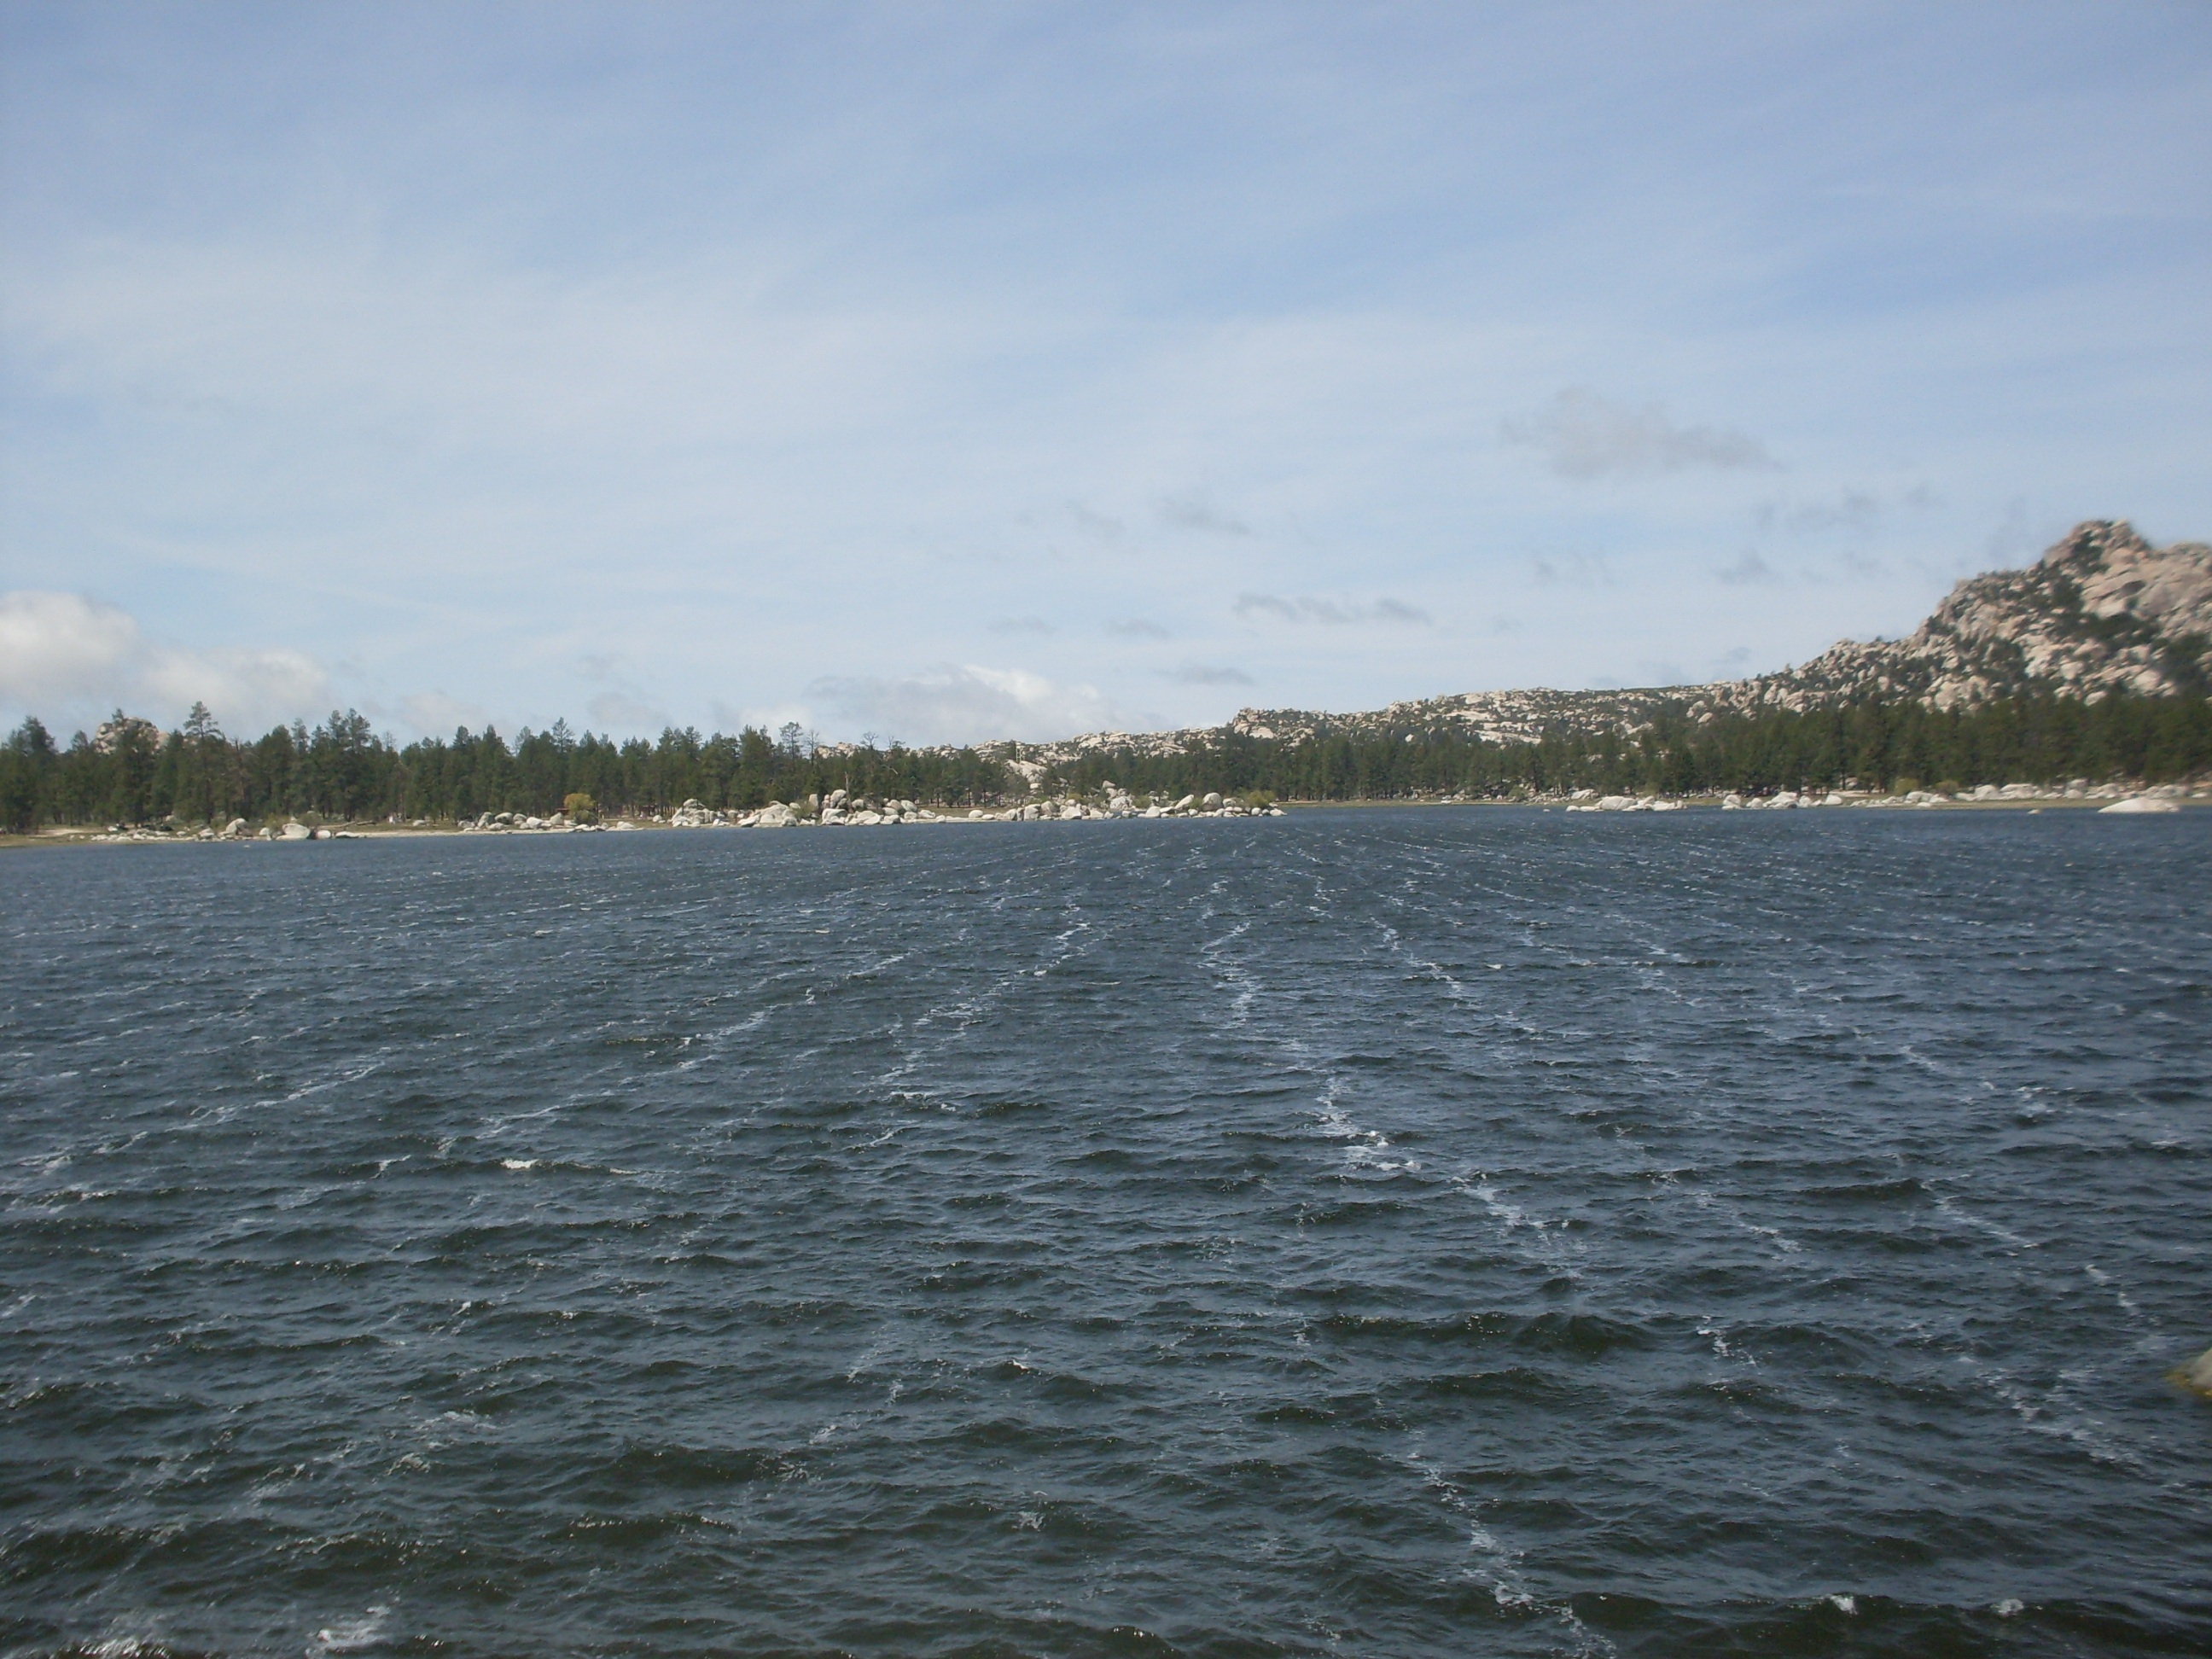
sea, coast, water, shore, lake, vehicle, bay, reservoir, body of water, boating, channel, loch